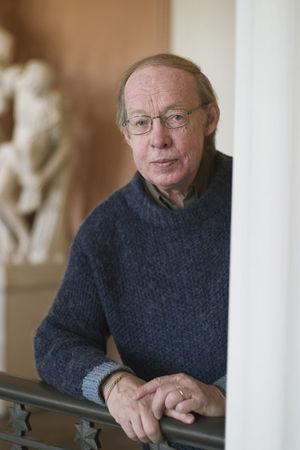
28 janvier : la Symphonie nᵒ 1 de Leonard Bernstein, créée à Pittsburgh.
Pehr Henrik Nordgren né le 19 janvier 1944 à Saltvik, dans l'île d'Åland, et mort à Kaustinen le 25 août 2008 est un compositeur finlandais.